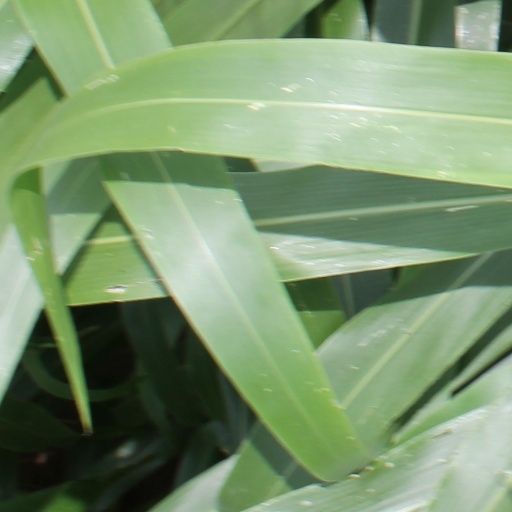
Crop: sorghum